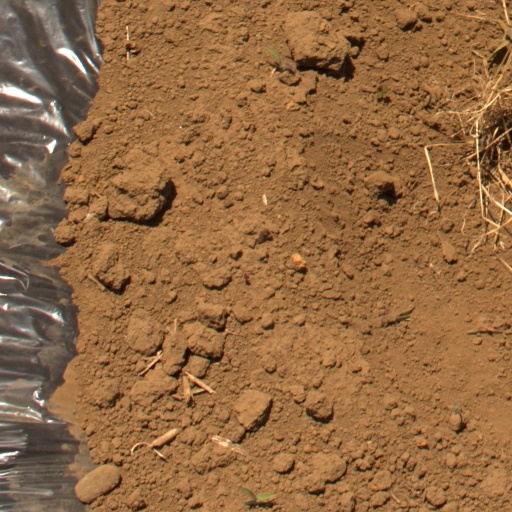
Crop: Jerusalem artichoke